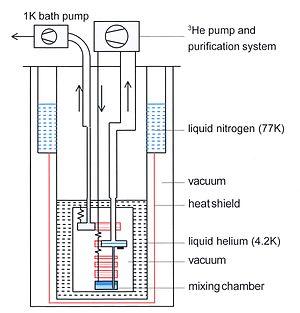
Un réfrigérateur à dilution ³He/⁴He est un dispositif cryogénique qui fournit un refroidissement continu aux températures aussi basses que 2 mK, sans pièces mobiles dans la région à basse température. La puissance frigorifique est fournie par la chaleur de mélange des deux phases liquides riches en hélium 3 et en hélium 4, respectivement. C'est la seule méthode de réfrigération continue pour atteindre des températures au-dessous de 0,3 K.